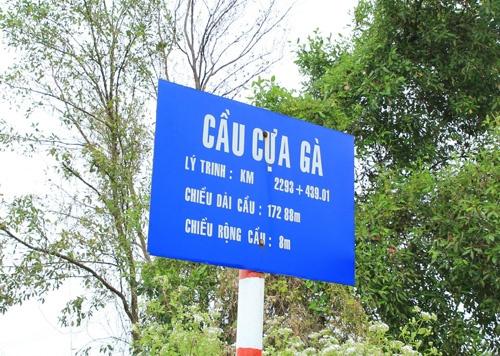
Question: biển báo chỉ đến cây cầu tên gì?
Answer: biển báo chỉ đến cây cầu tên cựa gà